Tom and Jerry filmography

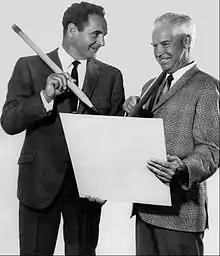
William Hanna (right) and Joseph Barbera (left) seen in a 1965 photo.

The following 114 cartoons were directed by William Hanna and Joseph Barbera at the Metro-Goldwyn-Mayer cartoon studio in Hollywood, Los Angeles. All cartoons were released to theaters by Metro-Goldwyn-Mayer. Rudolf Ising was the producer of "Puss Gets the Boot"; subsequent cartoons were produced by Fred Quimby through 1955. Quimby retired in 1955 and from 1955 to 1957, Hanna and Barbera produced the shorts until MGM closed the cartoon studio in 1957, and the last cartoon was released in 1958. Most of these cartoons were produced in the standard Academy ratio (1.37:1). Four cartoons were produced for both Academy Ratio and CinemaScope formats (2.55:1, later 2.35:1). Finally, 19 cartoons were produced in widescreen CinemaScope format only (though reissues have the standard Academy ratio 1.37:1 instead).